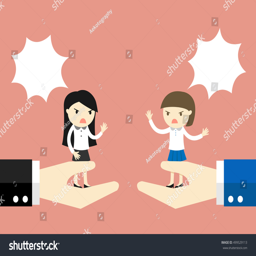
business concept , business woman are arguing while standing on the big hand .